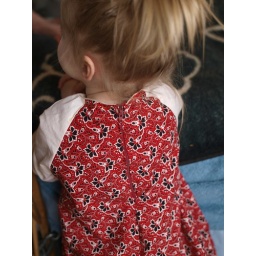
Raglan sleeve dress in red bandana